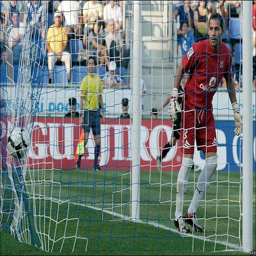
the ball nestles in the back of goal